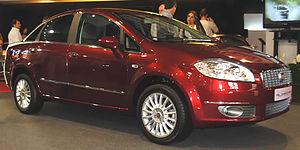
L'Usine Fiat-Betim est une usine importante du constructeur automobile italien Fiat, filiale de Fiat Automobiles Group, implantée au Brésil sur la commune Betim, tout près de la ville de Belo Horizonte dans l'État de Minas Gerais. Inaugurée en 1976, elle dispose d'une capacité de production de plus de 850 000 automobiles par an avec une cadence de 3 484 véhicules par jour. L'usine de Betim a déjà produit plus de 15 145 000 voitures particulières depuis sa mise en service jusqu'au 31 décembre 2014.